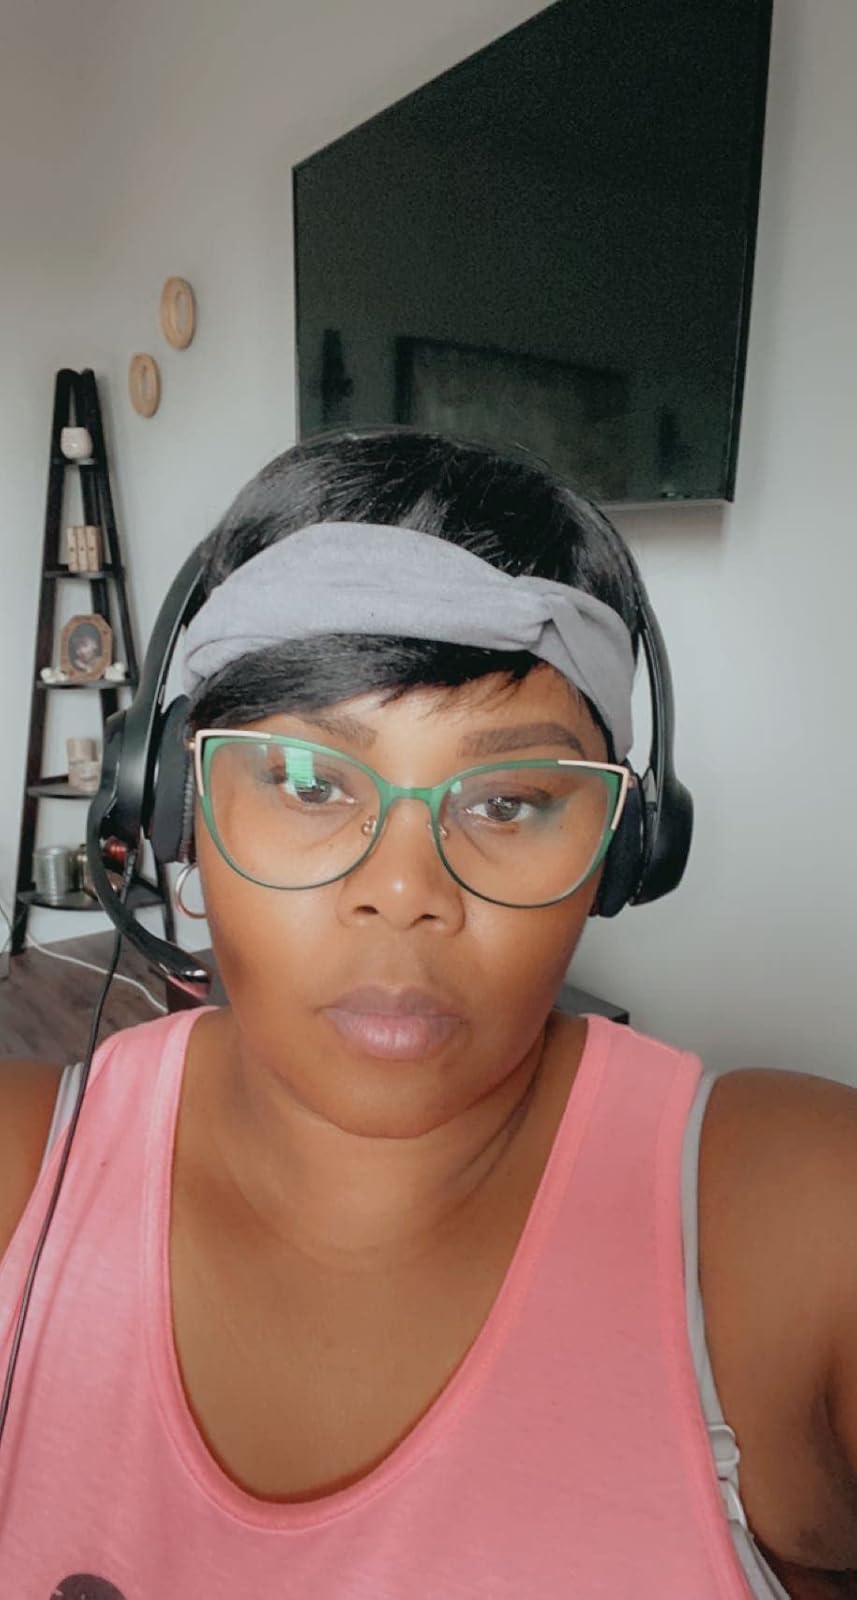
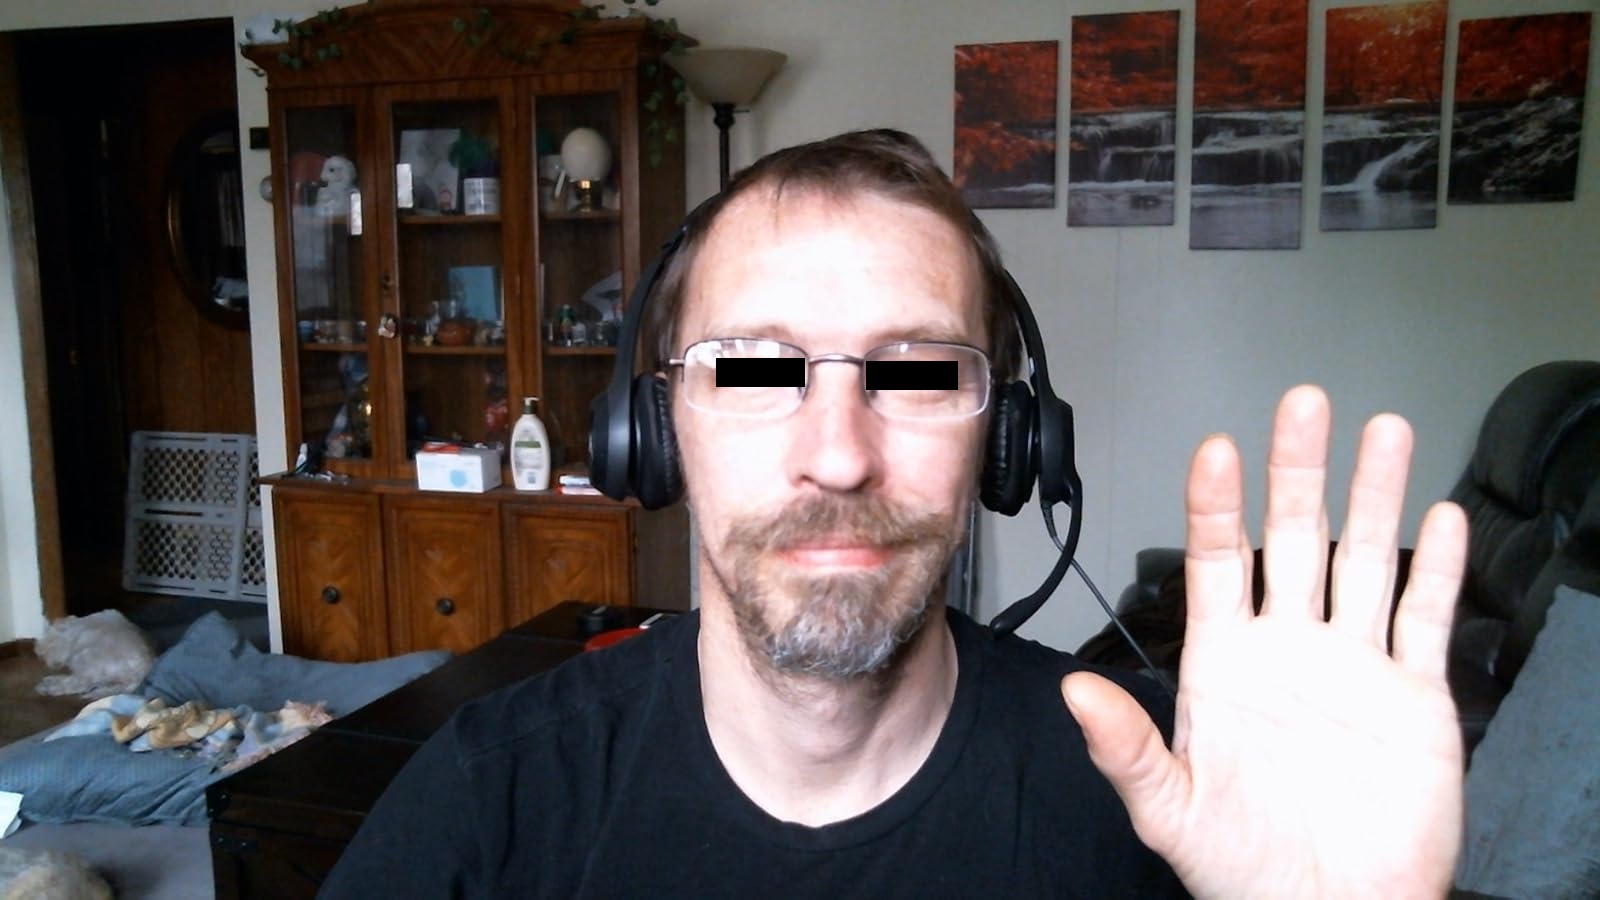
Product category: headphones
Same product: yes